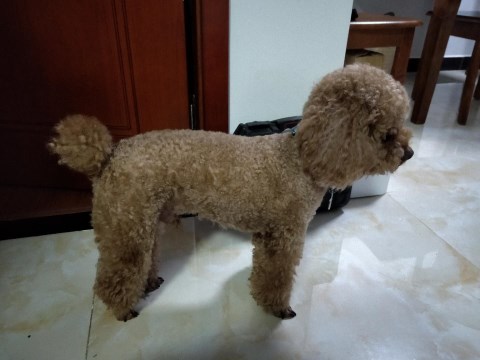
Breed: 7449-n000128-teddy